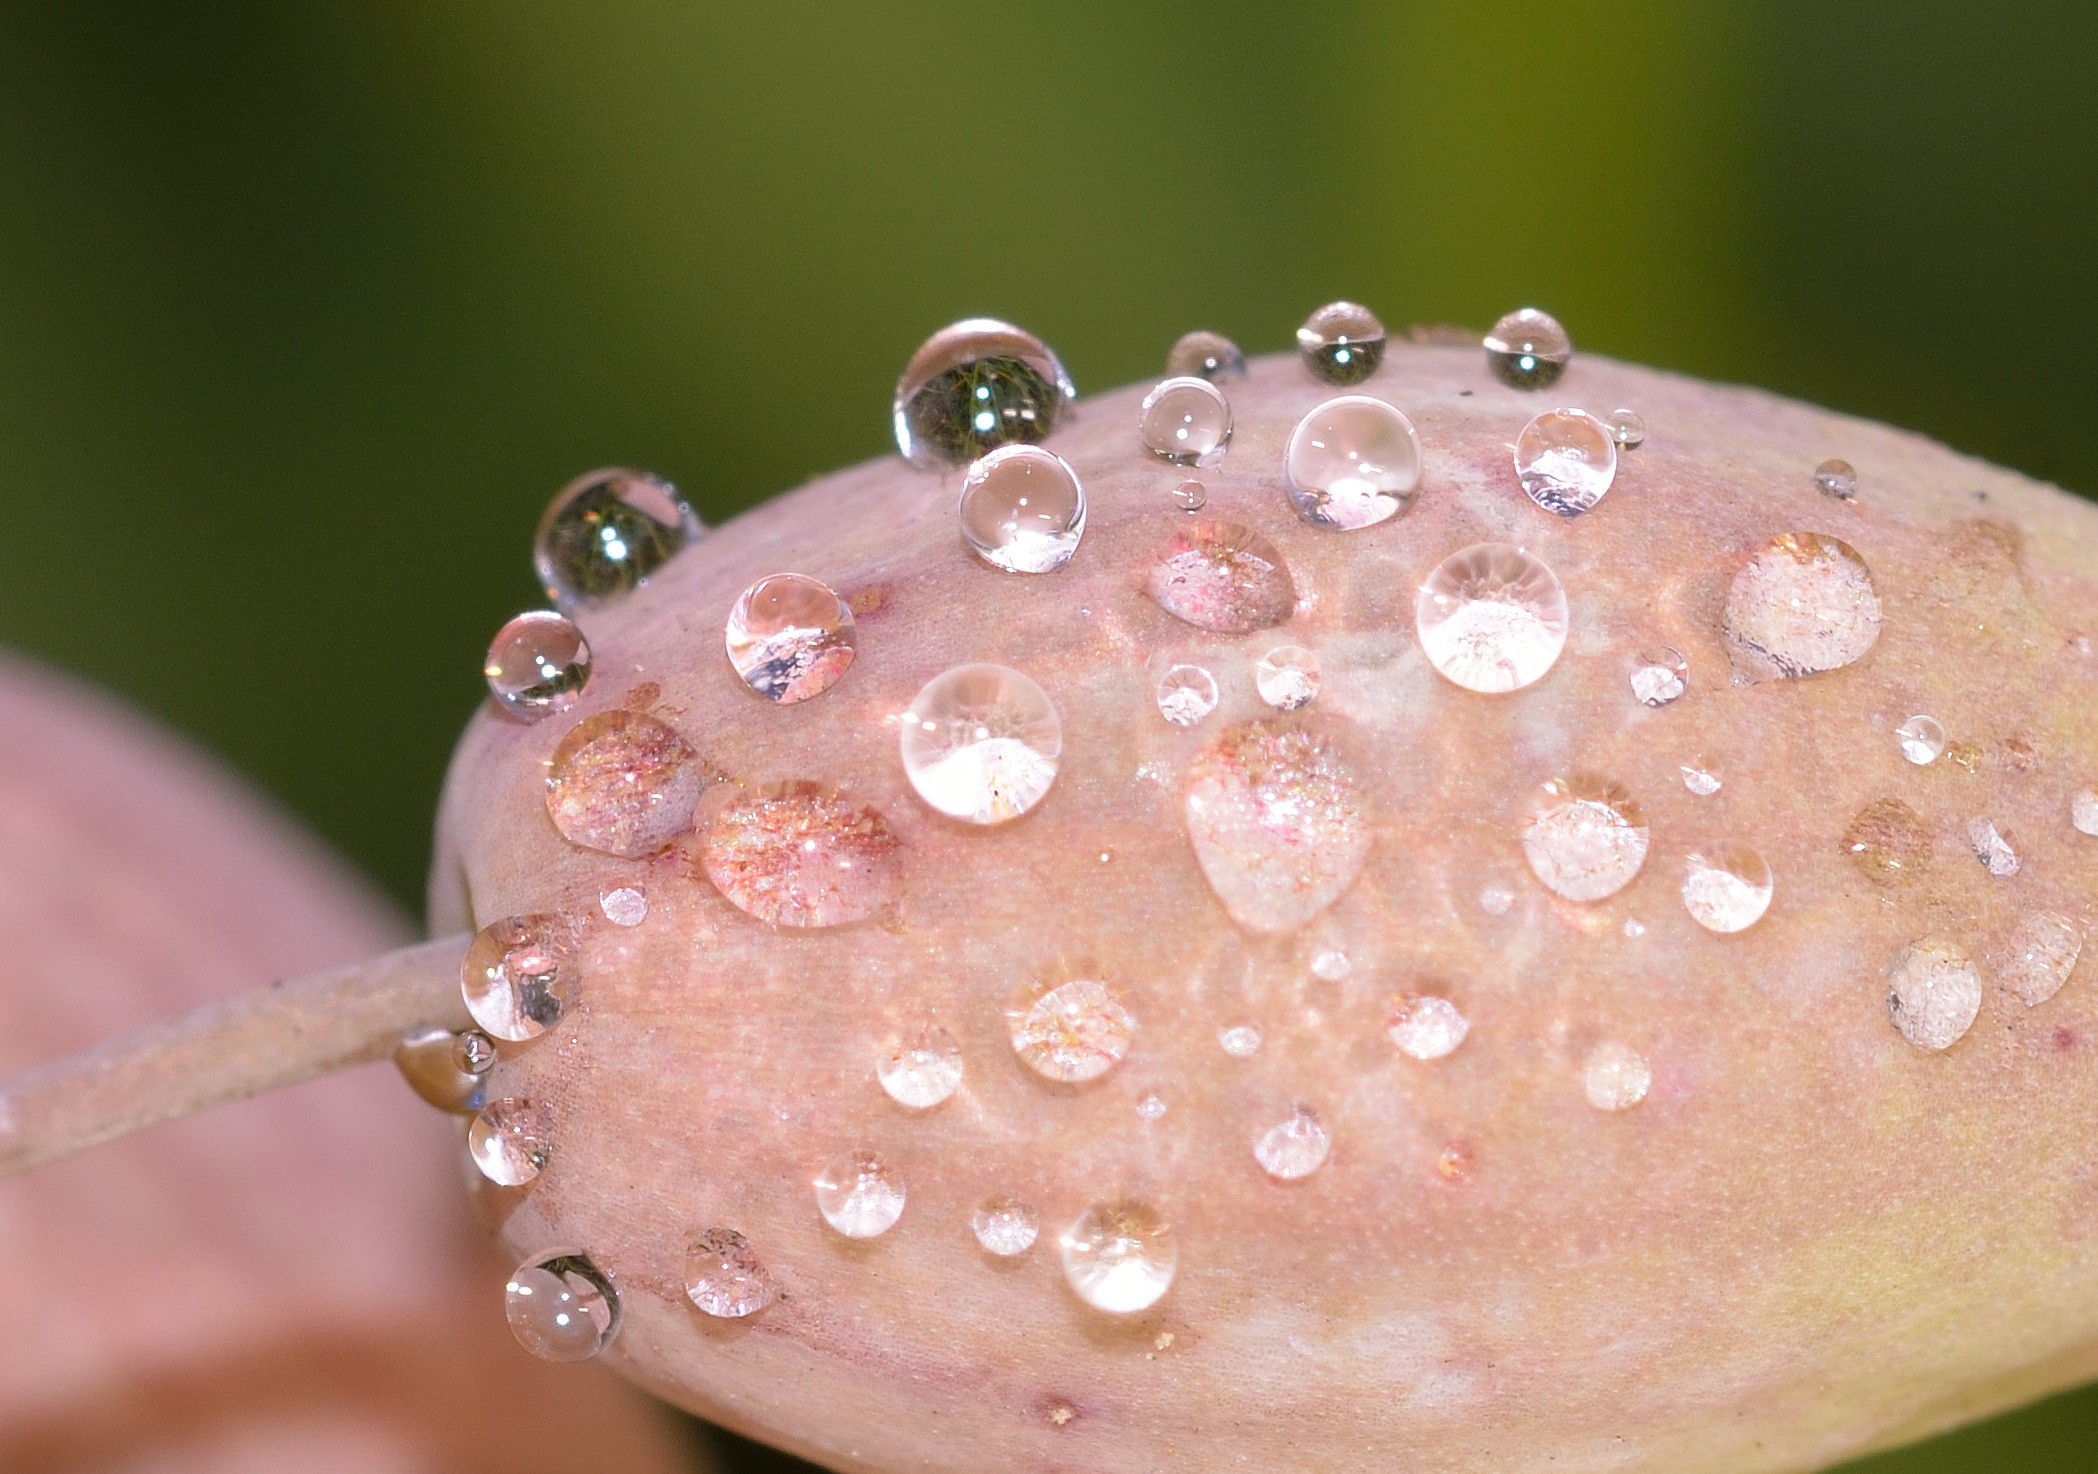
water, nature, drop, dew, photography, leaf, flower, petal, pink, close up, eye, drops, organ, moisture, macro photography